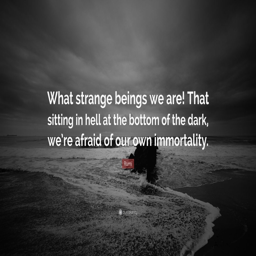
rumi quote : what strange beings we are !